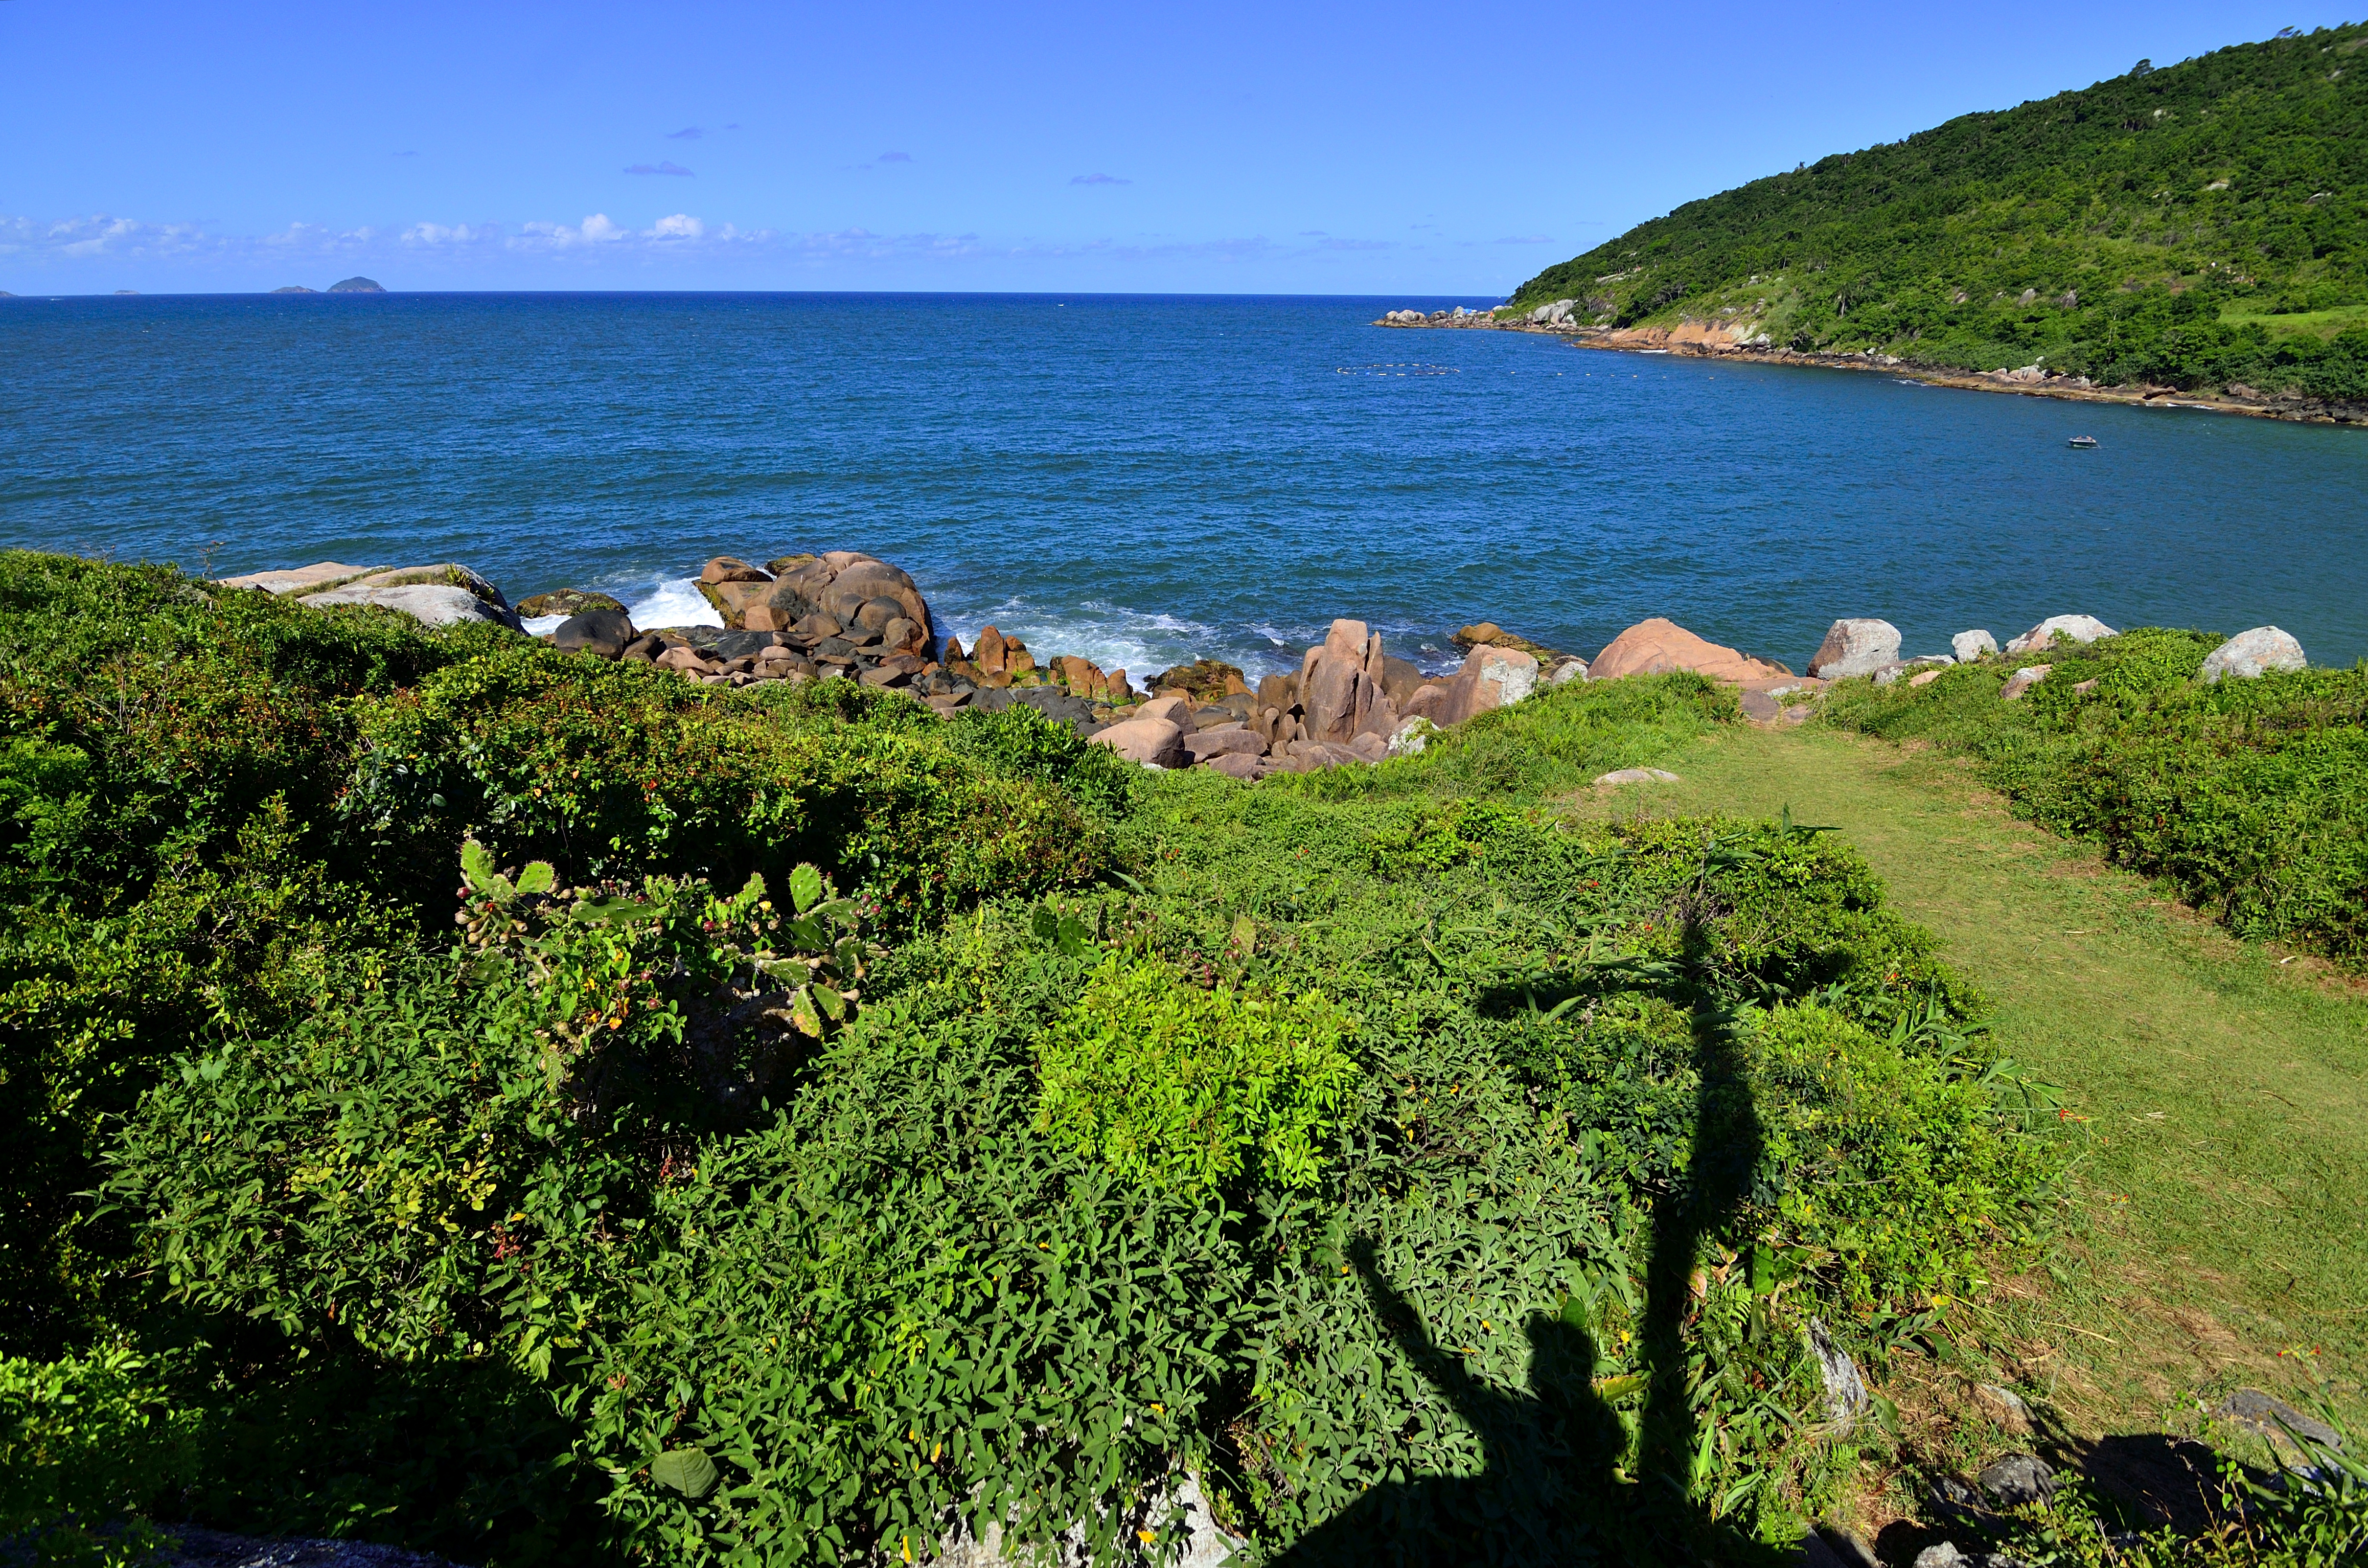
beach, sea, coast, tree, ocean, shore, cliff, cove, bay, island, terrain, body of water, vegetation, mar, playa, sol, praia, archipelago, florianopolis, floripa, prainha, tropics, ecosystem, cape, islet, landform, aerial photography, geographical feature